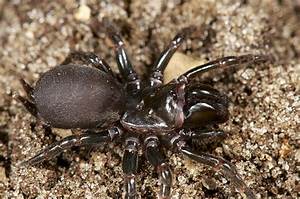
Label: ragno